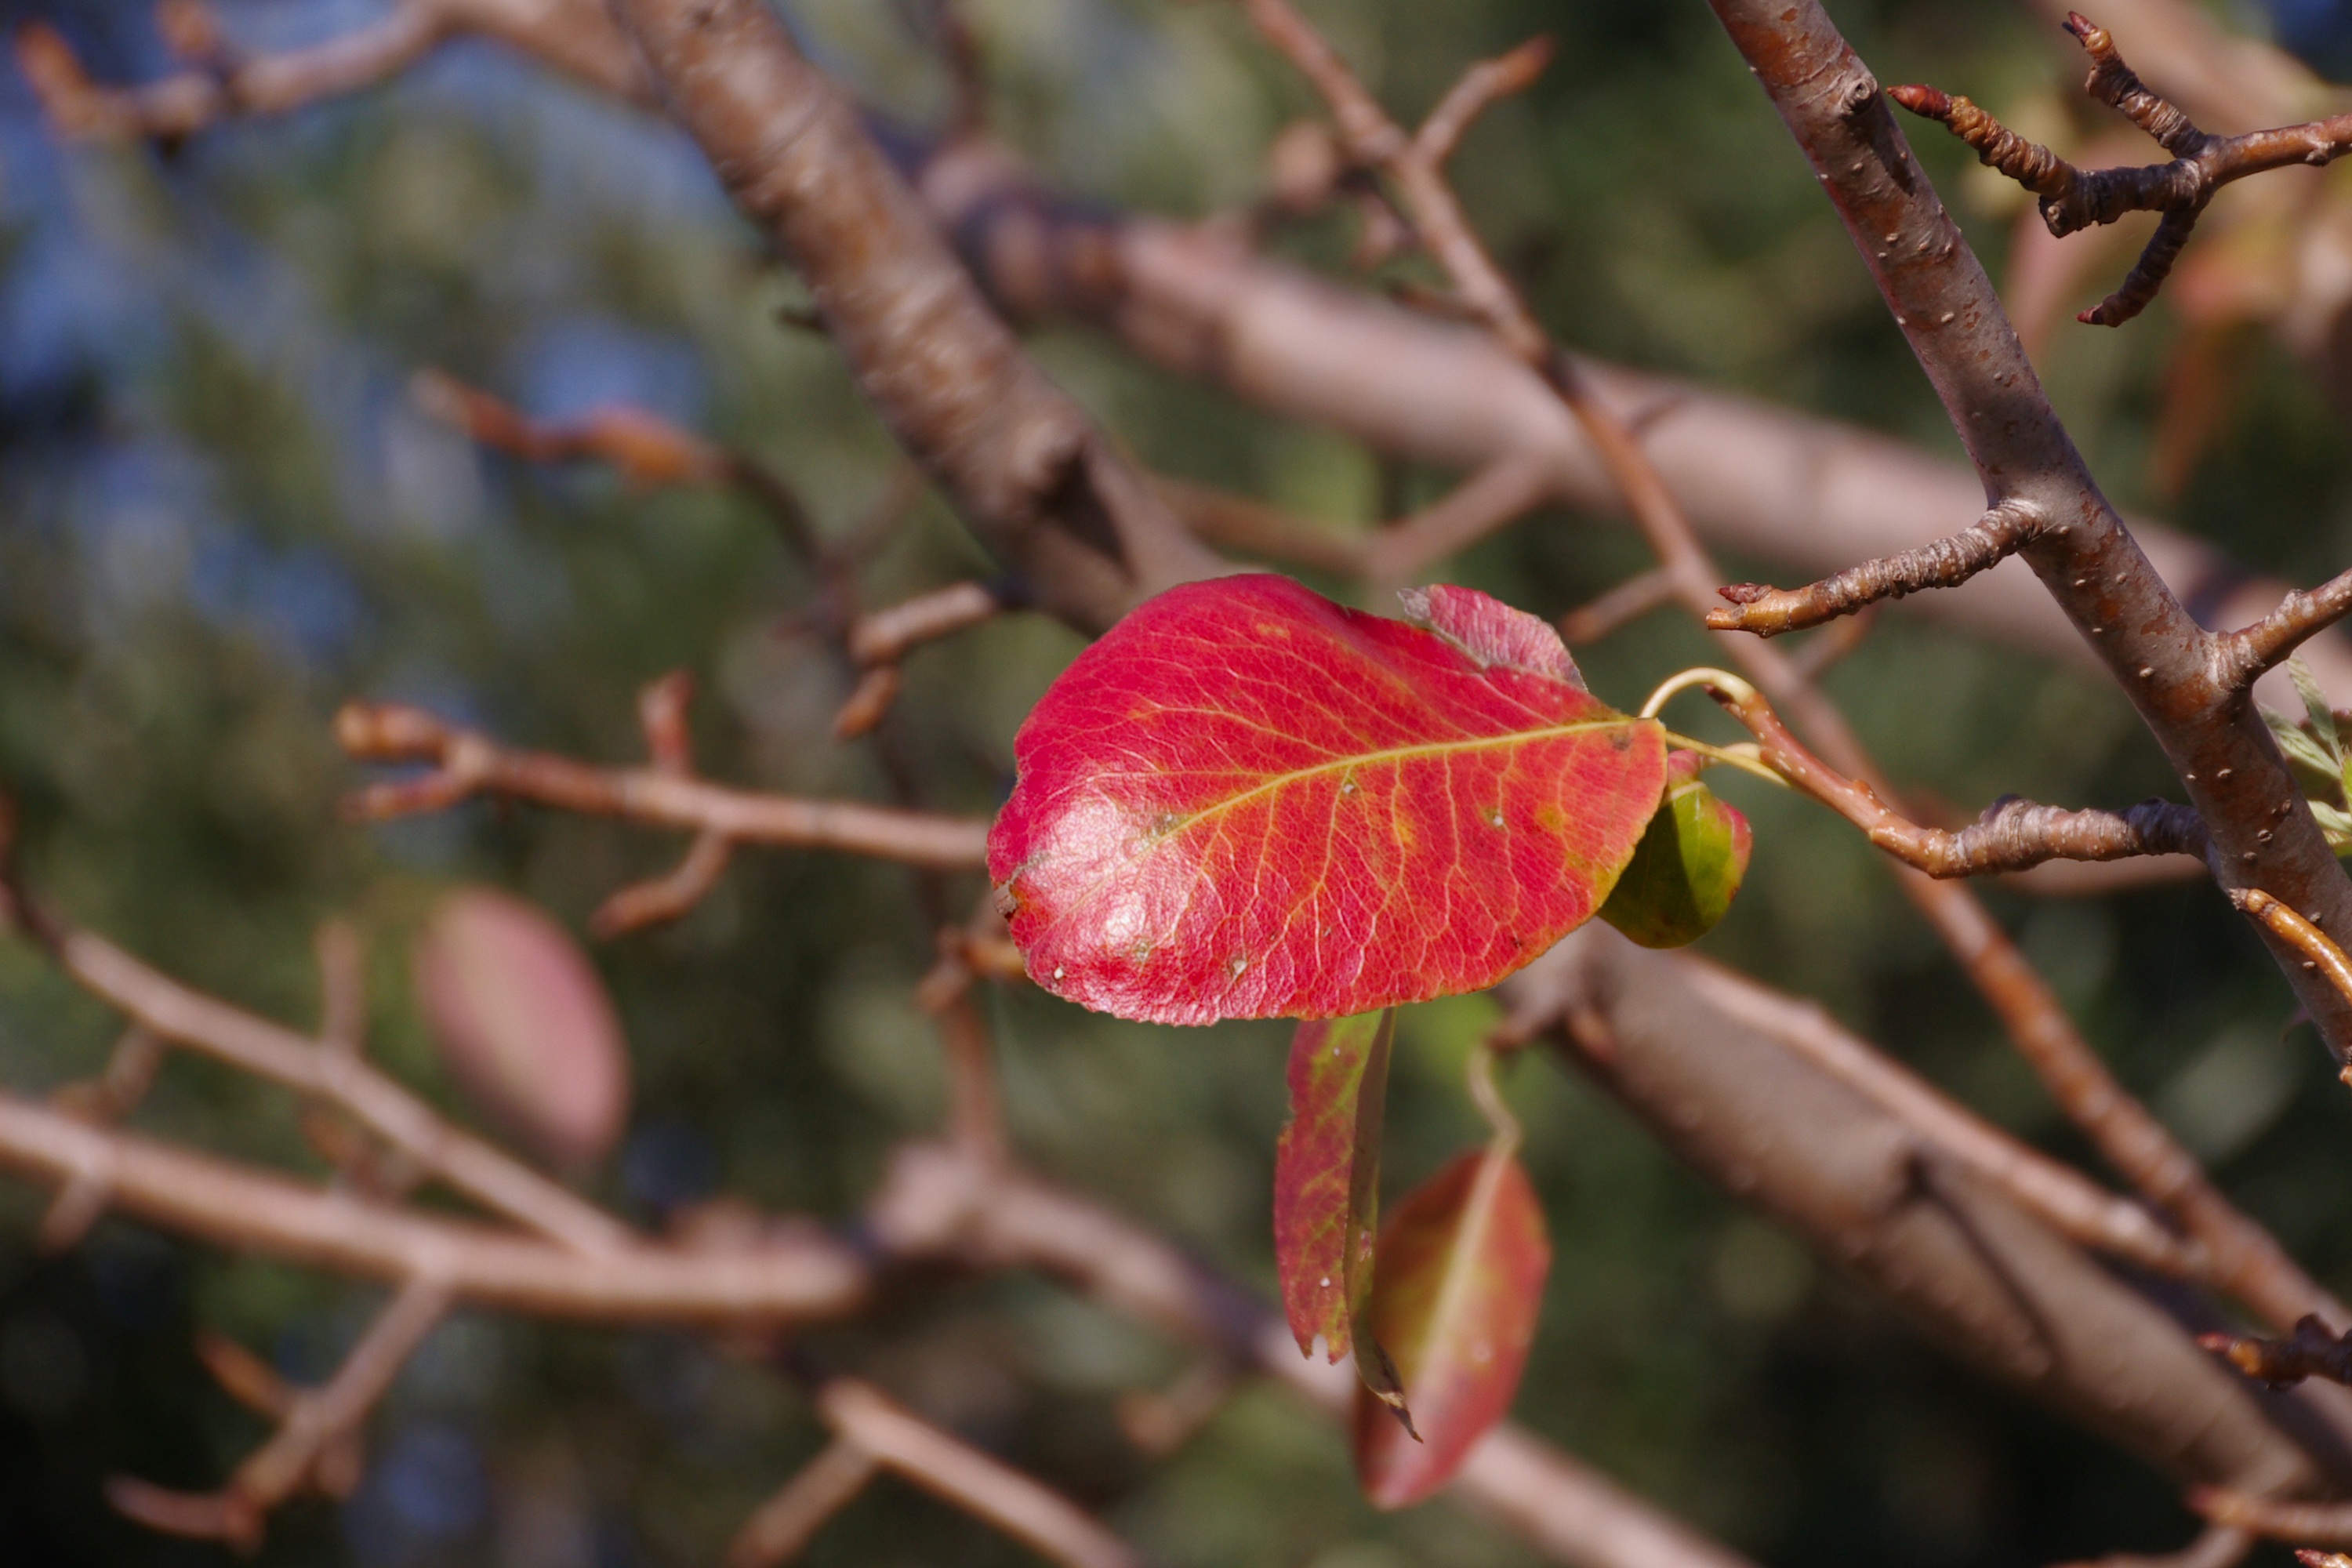
tree, nature, branch, blossom, winter, plant, leaf, flower, red, produce, autumn, botany, flora, season, fauna, twig, leaves, shrub, branches, red leaf, macro photography, flowering plant, however, woody plant, land plant, thorns spines and prickles, pear leaf